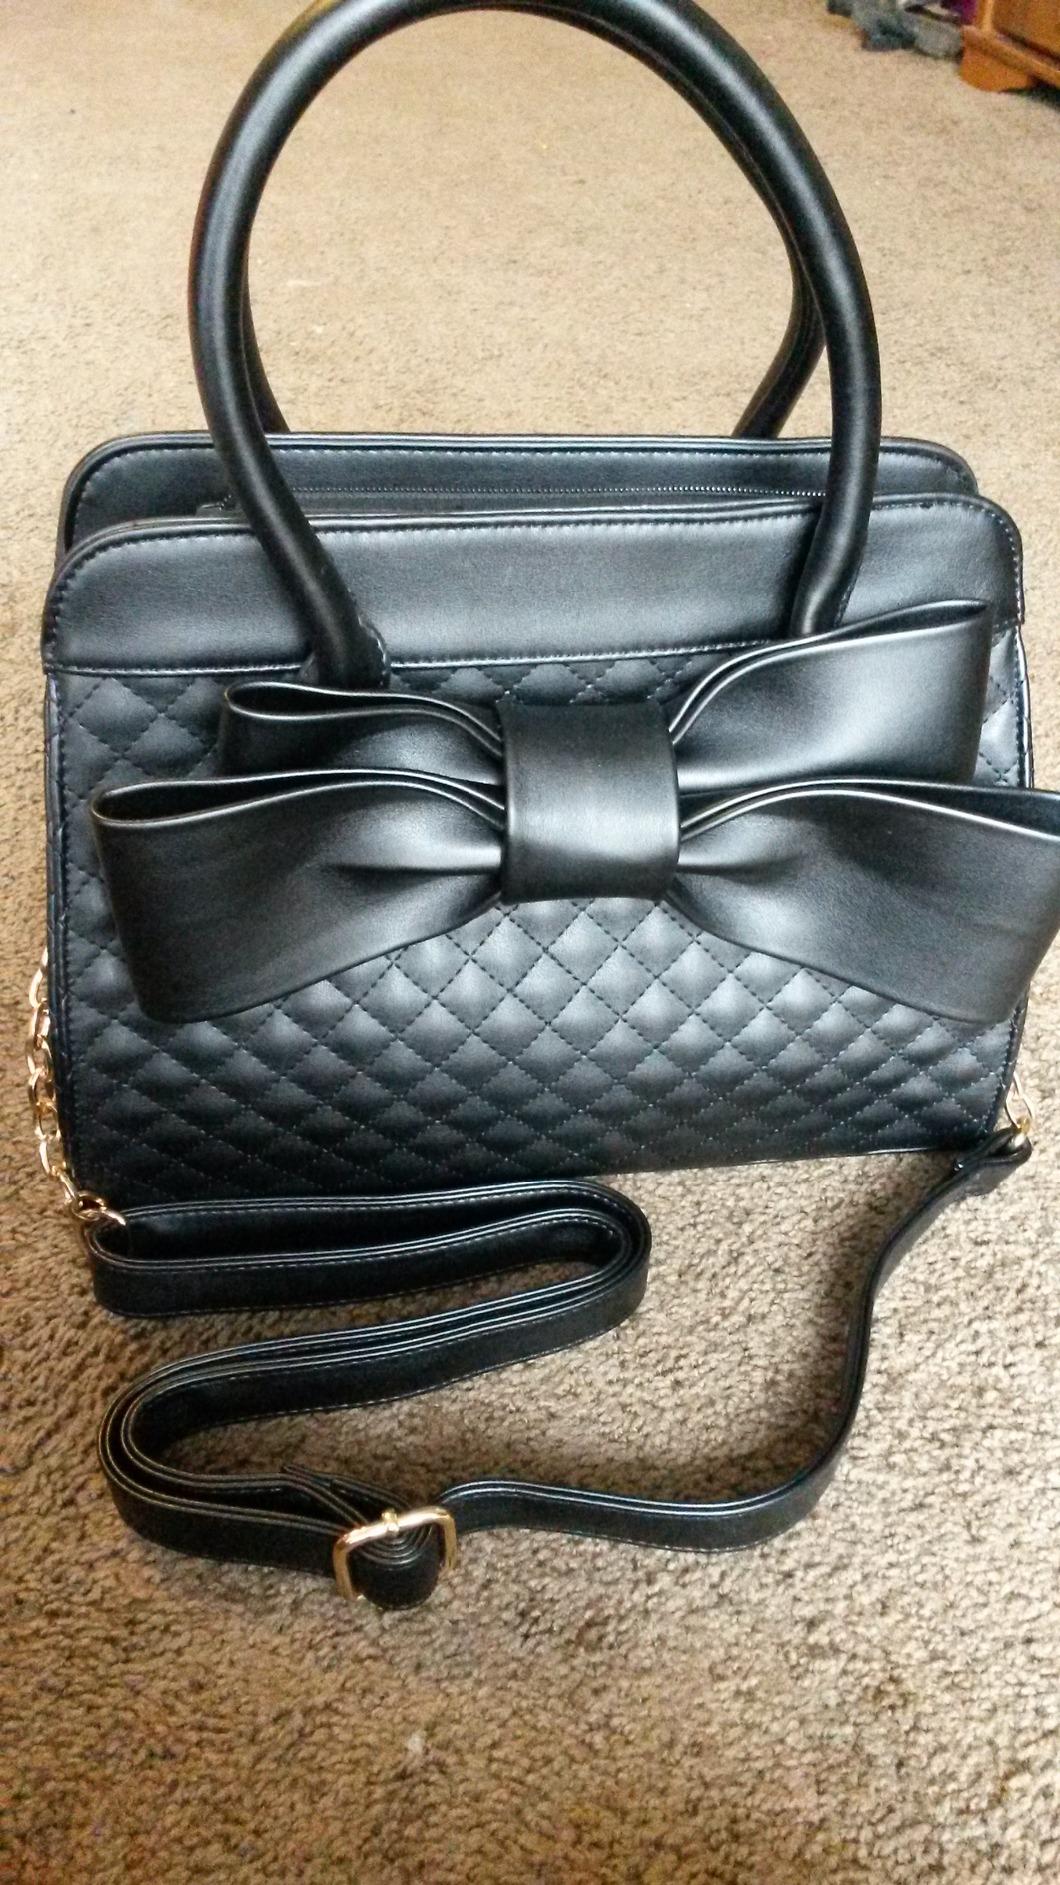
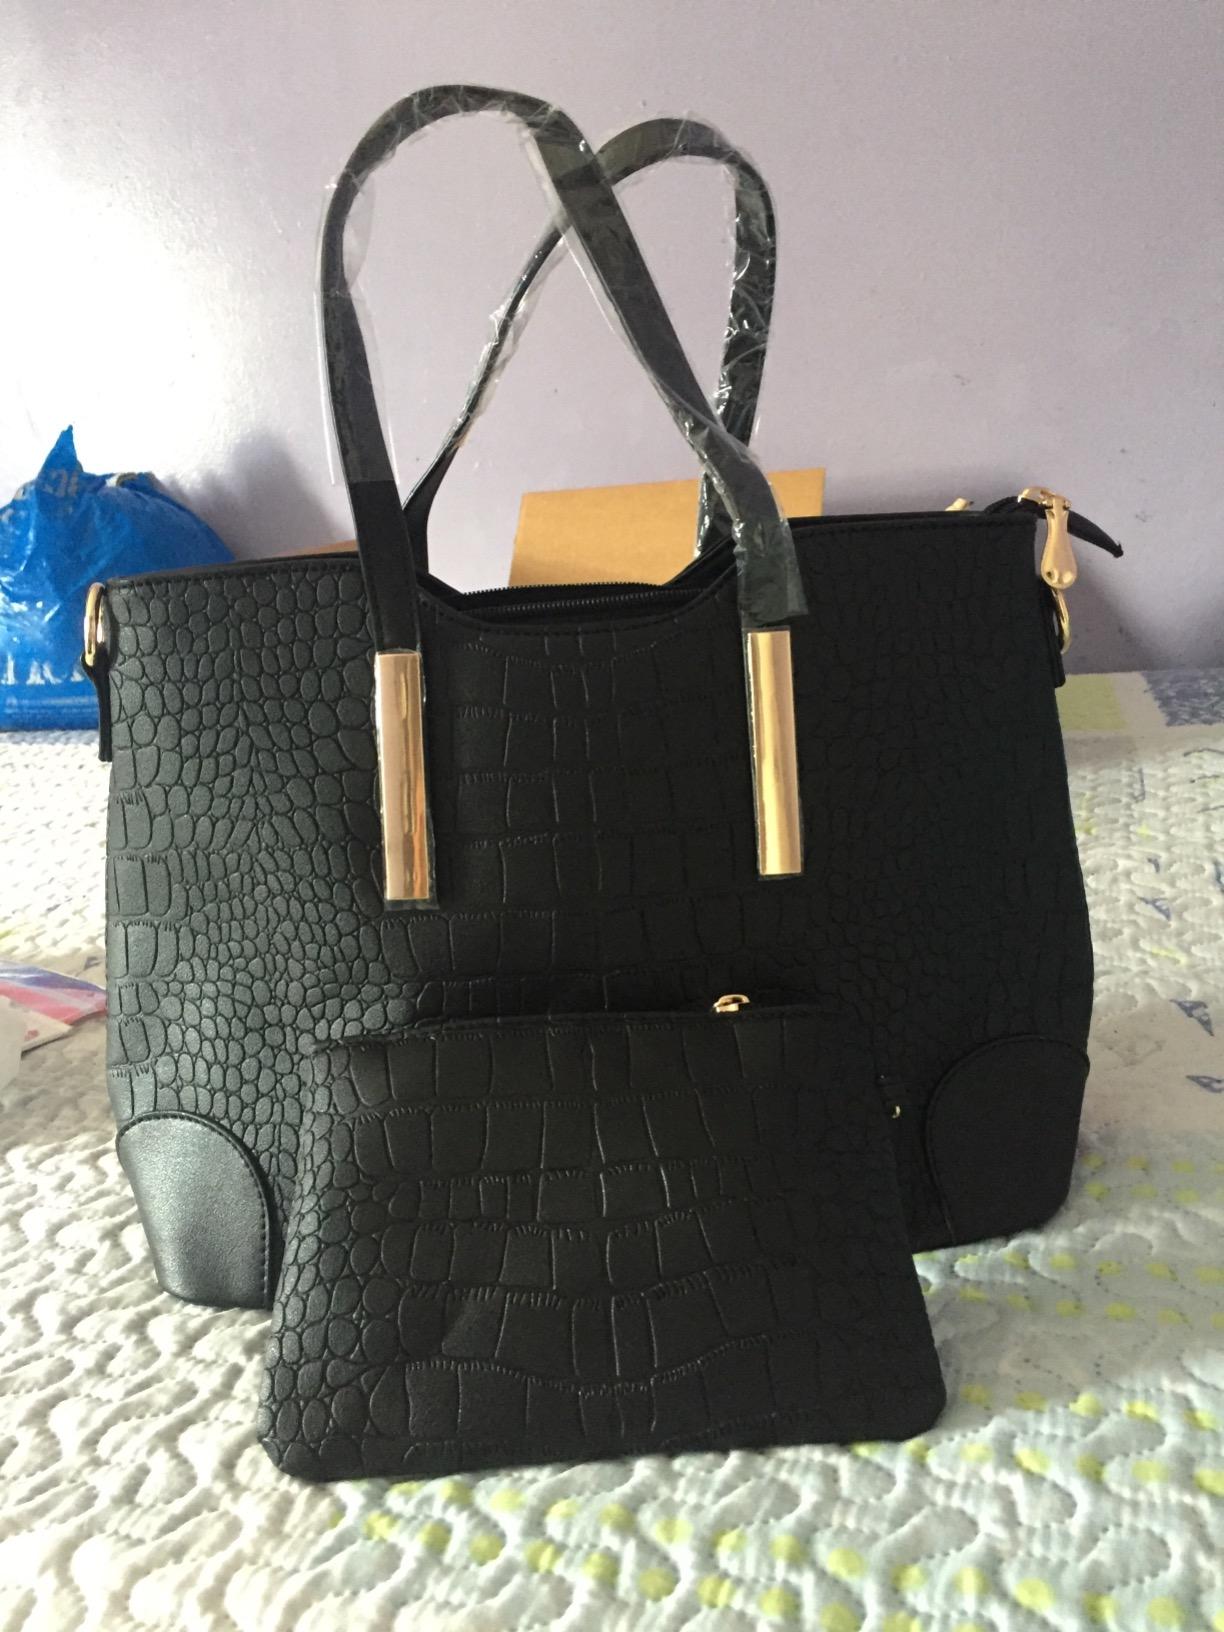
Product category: accessories_handbag
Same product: no